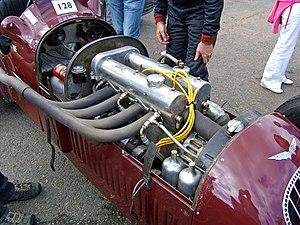
Alta était une manufacture anglaise, fondée par Geoffrey Taylor, de moteurs destinés à la compétition automobile qui s'est principalement illustrée dans les années 1950. En 26 Grands Prix, les Alta ont permis à Connaught de décrocher la 3ᵉ place du Grand Prix de Monza en 1956 grâce à Ron Flockhart.
Le circuit du lac d'Aix les Bains était tracé au bord du lac d’Aix-les-Bains. Long de 2 400 mètres, il se situait autour de l’endroit où se trouve actuellement le carrefour du Lac.